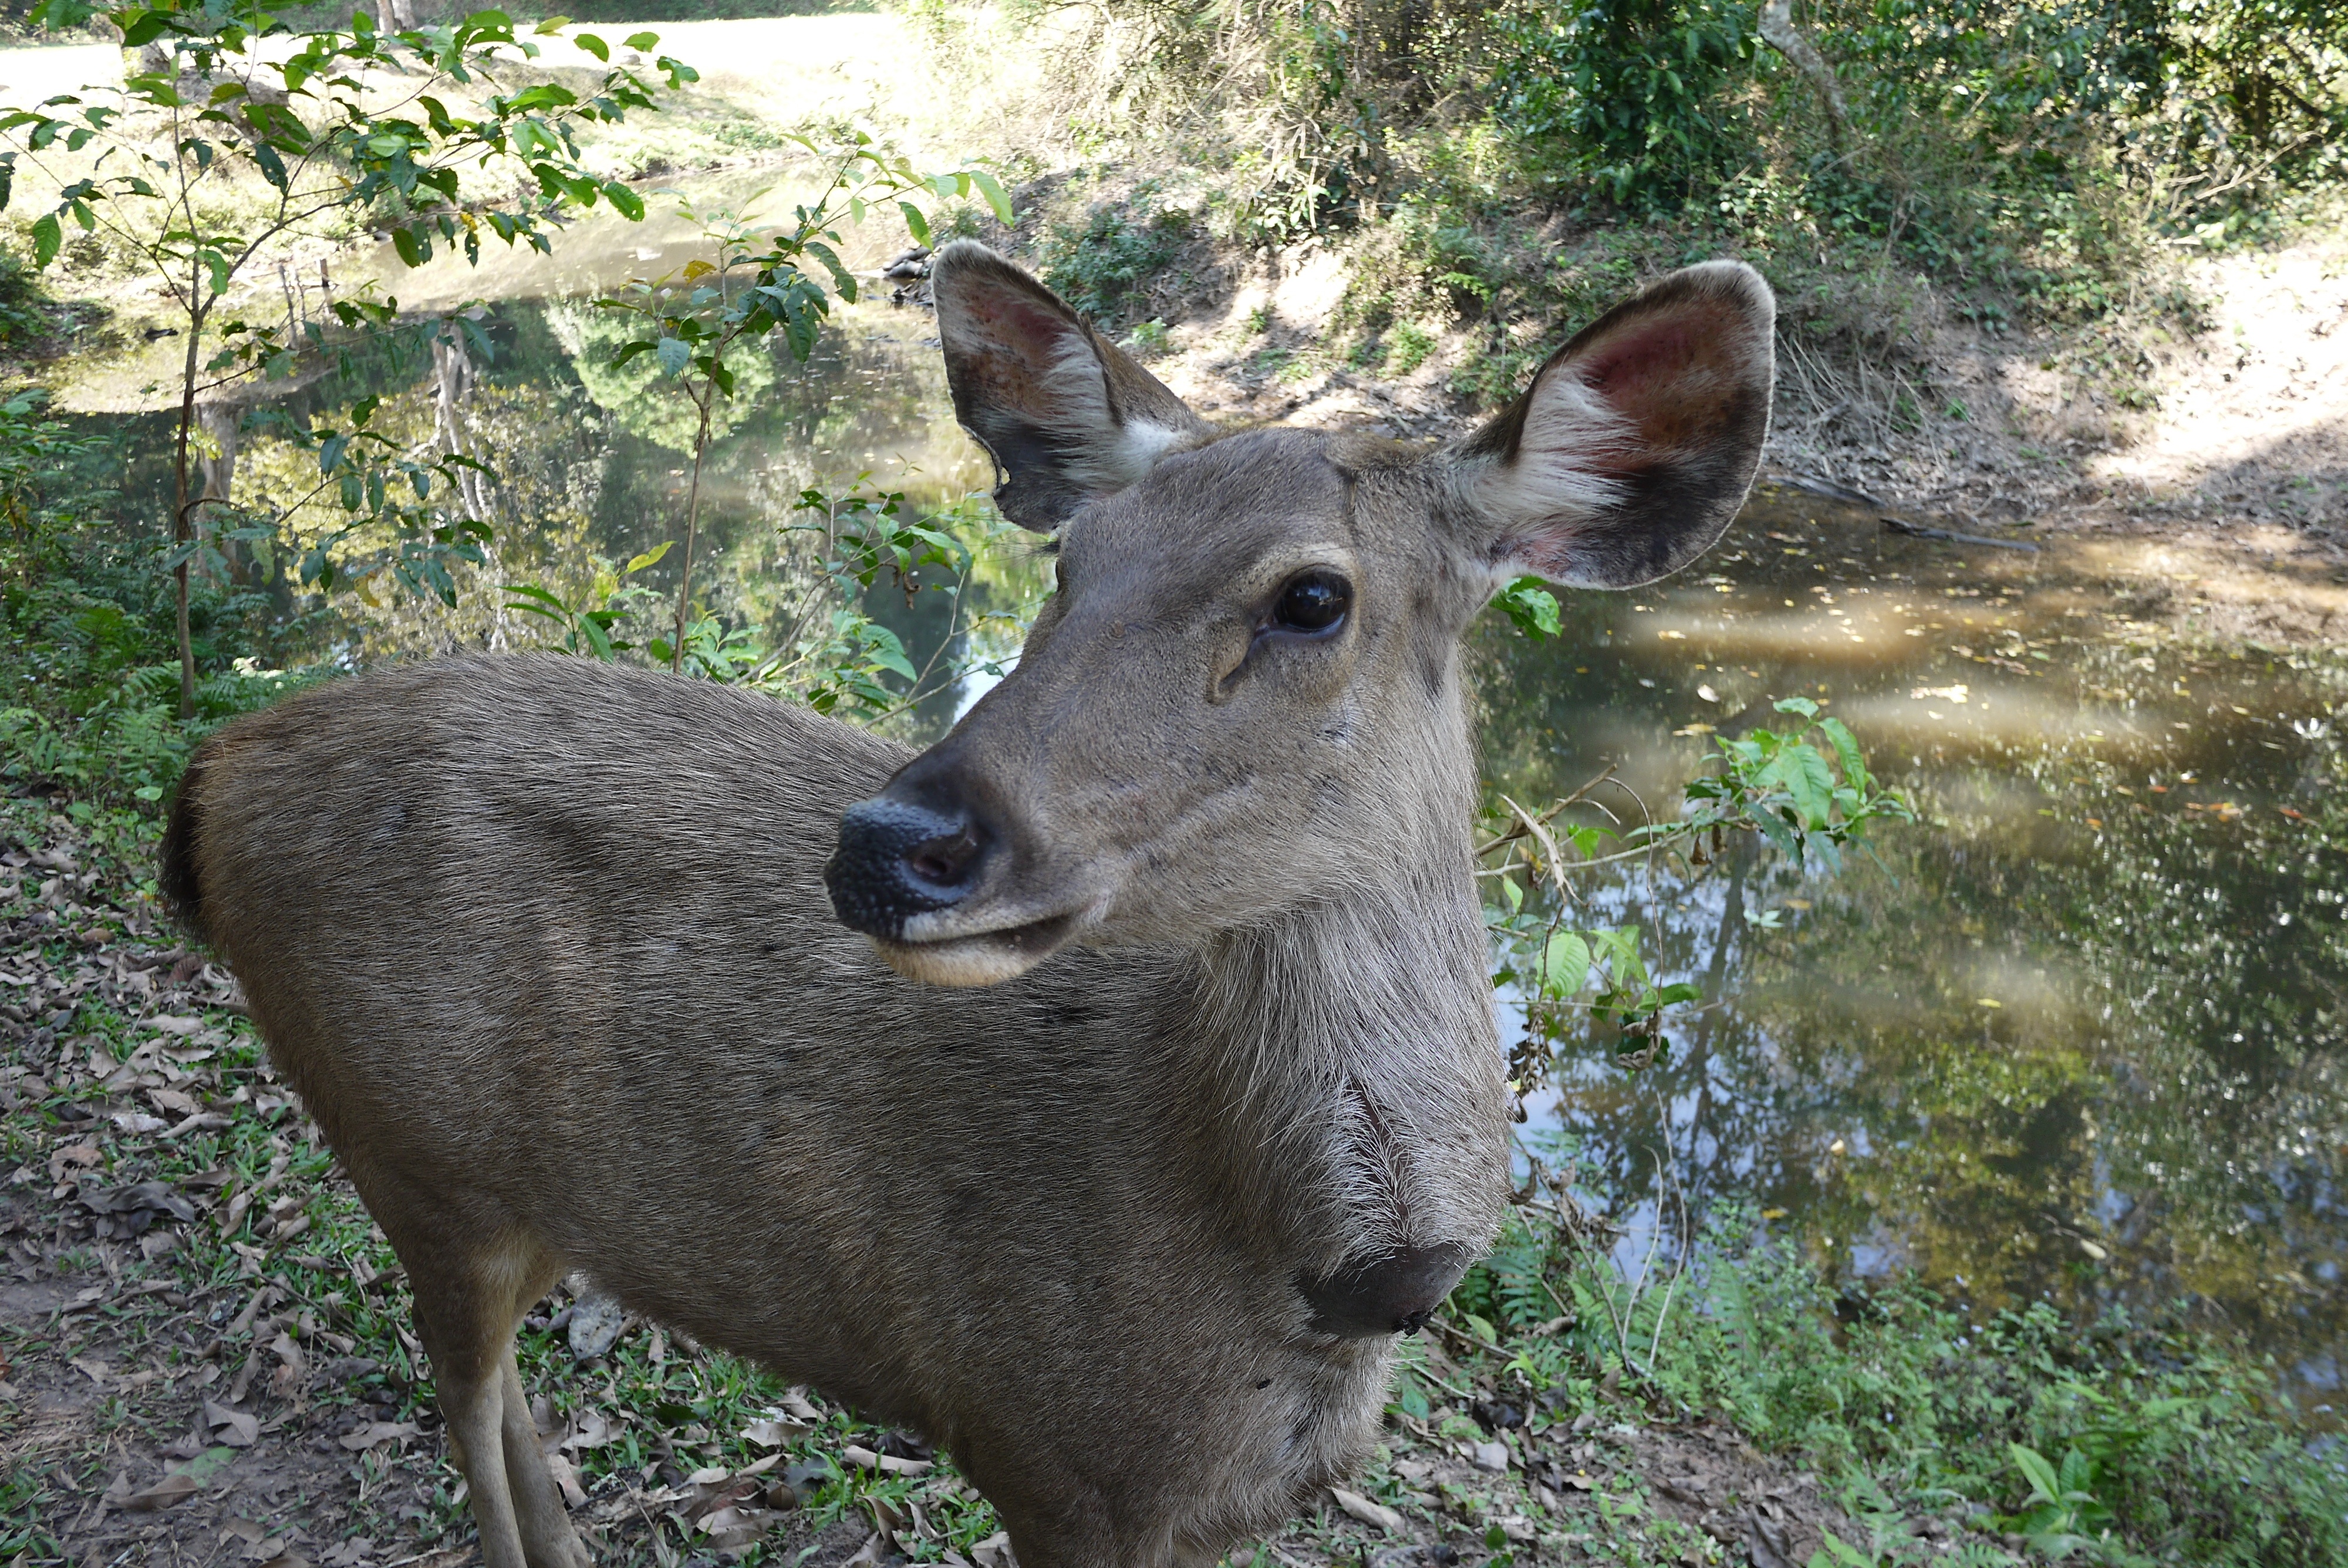
forest, road, wildlife, deer, fauna, thailand, moose, white tailed deer, pack animal, musk deer